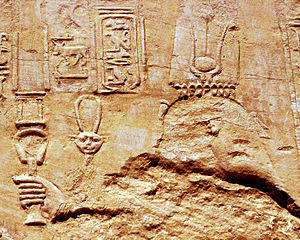
Kleopatra 1.
Kleopatra 1. Syra var en prinsesse fra Seleukiderriget og ved ægteskab dronning af det ptolemeiske Egypten da hun blev gift med Ptolemaios 5. Epifanes. I 187 f.Kr. blev hun udnævnt til Vesir. Da hendes mand døde i 180 f.Kr., herskede hun på vegne af sin søn Ptolemaios 6. Filometor indtil hun døde.